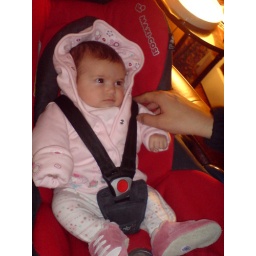
Ella in car seat